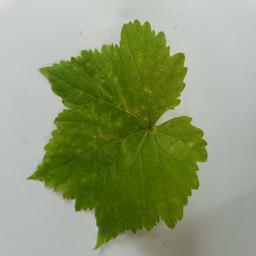
Label: Downy Mildew